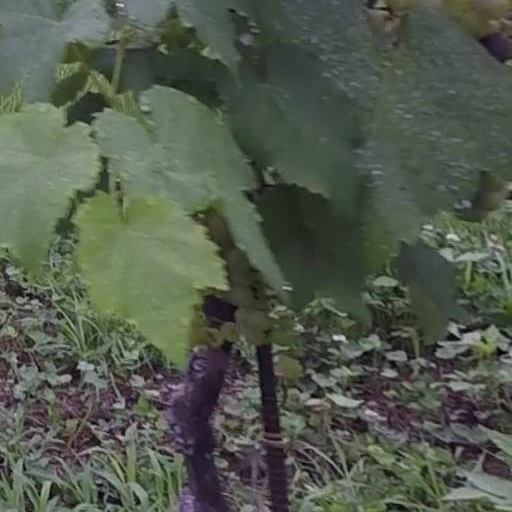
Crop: grape